Nicholas Wadham (1472–1542)

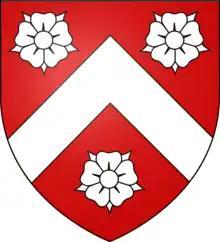
Arms of Wadham: Gules", a chevron between three roses argent"

Sir Nicholas Wadham (before 1472 – 5 March 1542) was an English landowner, courtier, politician, and civil and military administrator from Somerset. His inherited landholdings over three counties included Merryfield in Ilton in Somerset, Catherston Leweston in Dorset, and Edge in Branscombe in Devon.